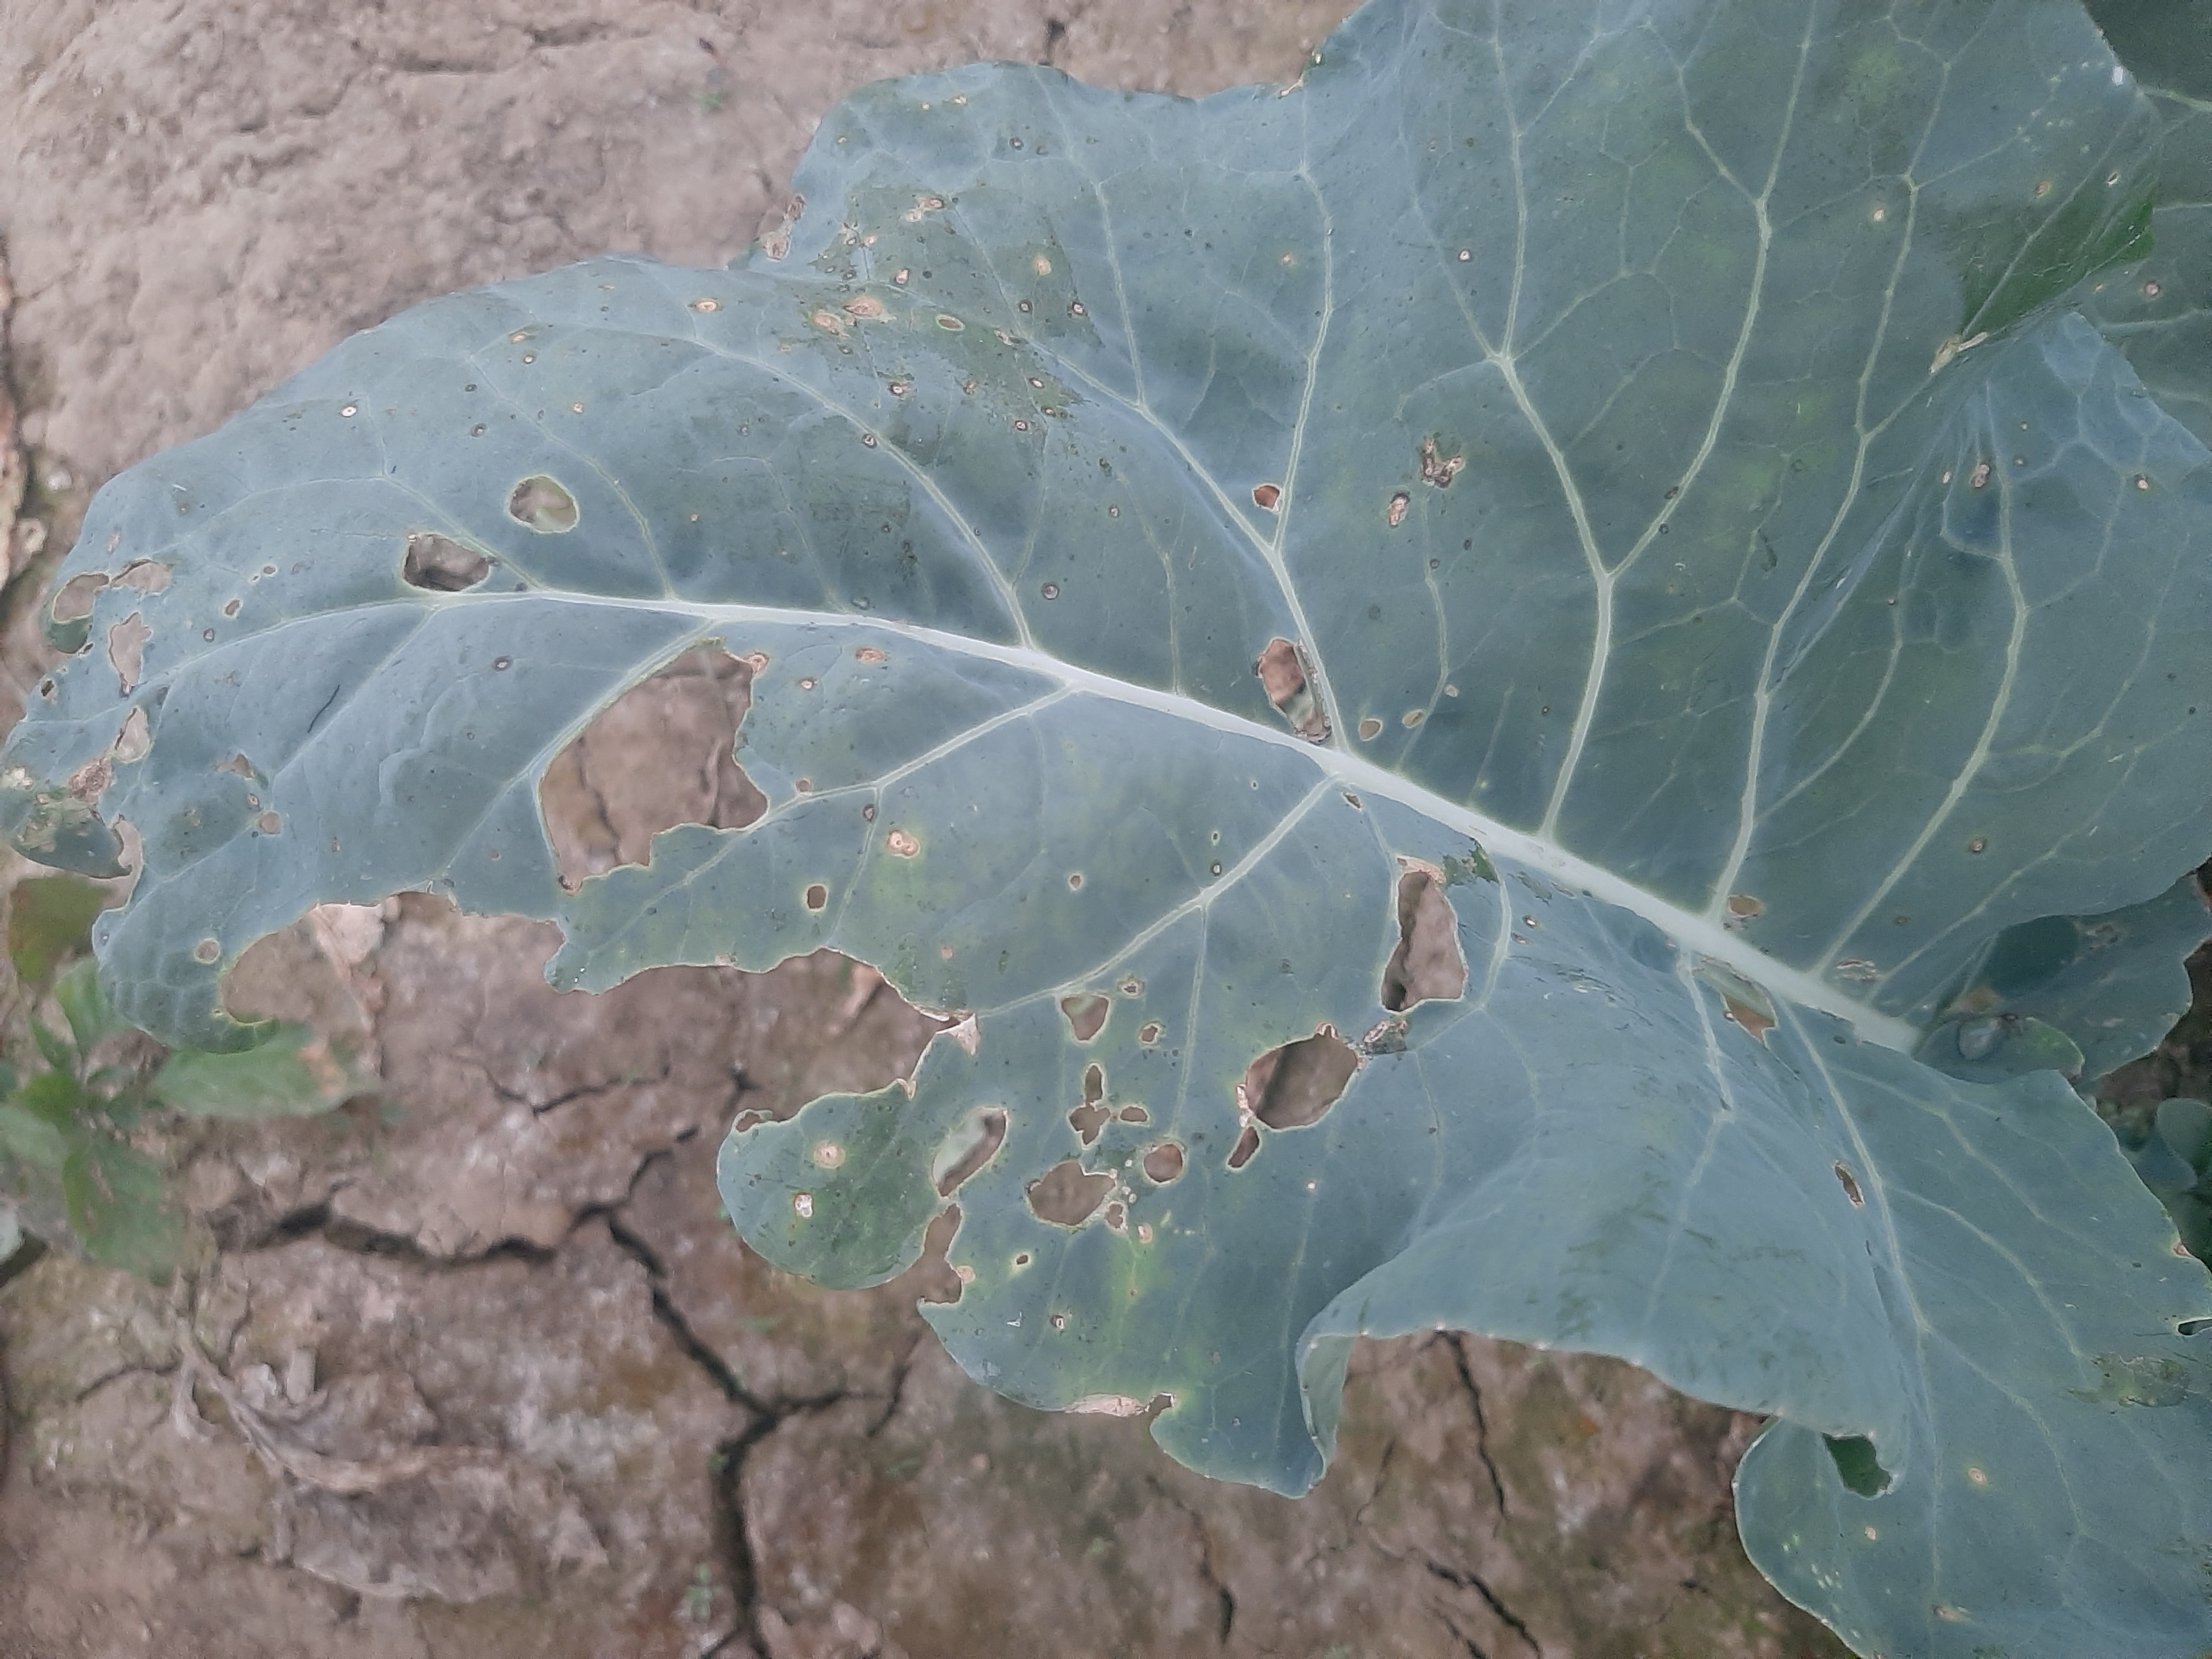
Label: Black Rot